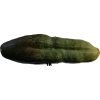
Label: cucumber